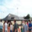
Label: airplane